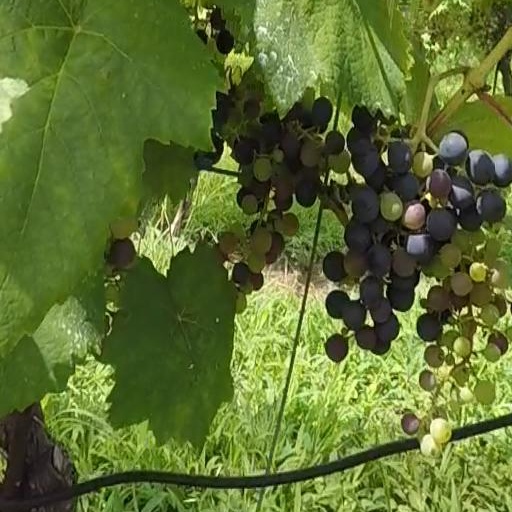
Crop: grape